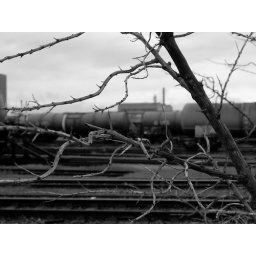
an old and ill tree standing in the middle of the trainways. Those are chemical storage wagons in the background